Conspiracies in ancient Egypt

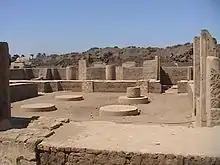
Ruin of the royal palace at Medinet Habu – audience hall.

Among the pharaohs suspected of having fallen victim to a conspiracy, Ramesses III is the only one whose mummy has been identified with certainty. His remains were discovered on July 6, 1881, by Gaston Maspero in the royal cache at Deir el-Bahari (TT320), alongside approximately fifty other royal and princely mummies. On June 1, 1886, Maspero unwrapped the mummy to examine it. Now housed in the Egyptian Museum in Cairo, the body is wrapped in a brownish-orange shroud, secured with simple linen strips. The face is obscured by a dense layer of embalming resin. The king’s head and face appear to have been closely shaved, the eyelids removed, and the eye sockets emptied and filled with linen. The arms are crossed over the chest, with both hands laid flat on the shoulders. The body presents a robust appearance, and the estimated age at death is around sixty-five years. Initial X-ray examinations conducted in the 1960s failed to clarify the cause of death. In his 1993 biography of the pharaoh, Egyptologist Pierre Grandet argued that the Harem Conspiracy may not have resulted in the king's death, suggesting instead that the plot served more as a political pretext than a successful regicidal act.